William Saroyan

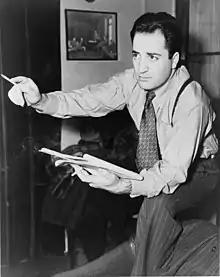
Saroyan in 1940

Saroyan published essays and memoirs, in which he depicted the people he had met on travels in the Soviet Union and Europe, such as the playwright George Bernard Shaw, the Finnish composer Jean Sibelius, and Charlie Chaplin. In 1952, Saroyan published "The Bicycle Rider in Beverly Hills", the first of several volumes of memoirs. Several other works were drawn from his own experiences, although his approach to autobiographical fact contained a fair bit of poetic license. Drawn from such deeply personal sources, Saroyan's plays often disregarded the convention that conflict is essential to drama. "My Heart's in the Highlands" (1939), his first play, a comedy about a young boy and his Armenian family, was produced at the Guild Theatre in New York. He is probably best remembered for his play "The Time of Your Life" (1939), set in a waterfront saloon in San Francisco. It won a Pulitzer Prize, which Saroyan refused on the grounds that commerce should not judge the arts; he did accept the New York Drama Critics' Circle award. The play was adapted into a 1948 film starring James Cagney.